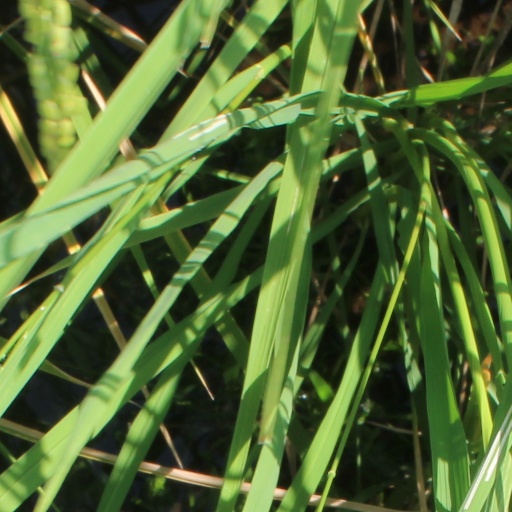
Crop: rice